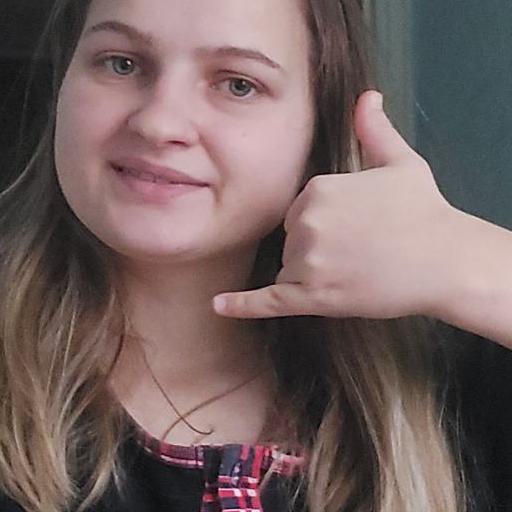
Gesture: call